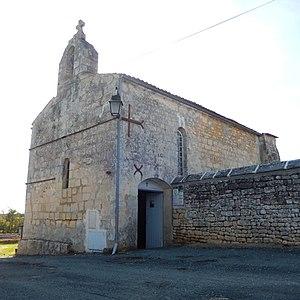
L'extérieur de l'église Saint-Germain d'Agonnay.
Saint-Savinien, est une commune du sud-ouest de la France située dans le département de la Charente-Maritime. Ses habitants sont appelés les Savinois.